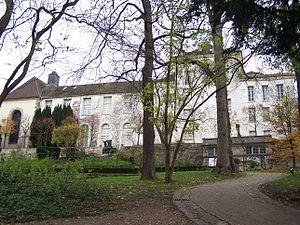
Le département des Yvelines est un département français, appartenant à la grande couronne de la région Île-de-France. Créé le 1ᵉʳ janvier 1968 en application de la loi du 10 juillet 1964, c'est le plus étendu des départements issus du démembrement de l'ancienne Seine-et-Oise et le huitième département français par la population. L'Insee et la Poste lui attribuent le code 78 repris de l'ancienne Seine-et-Oise. Son conseil départemental est présidé par Pierre Bédier. Ses habitants sont appelés les Yvelinois.
Maurice Denis, né le 25 novembre 1870 à Granville et mort à Paris le 13 novembre 1943, est un peintre français du groupe des nabis, également décorateur, graveur, théoricien et historien de l'art.
Le tourisme dans les Yvelines est fortement marqué par la présence du château de Versailles, qui est l'une des principales attractions touristiques de la France.